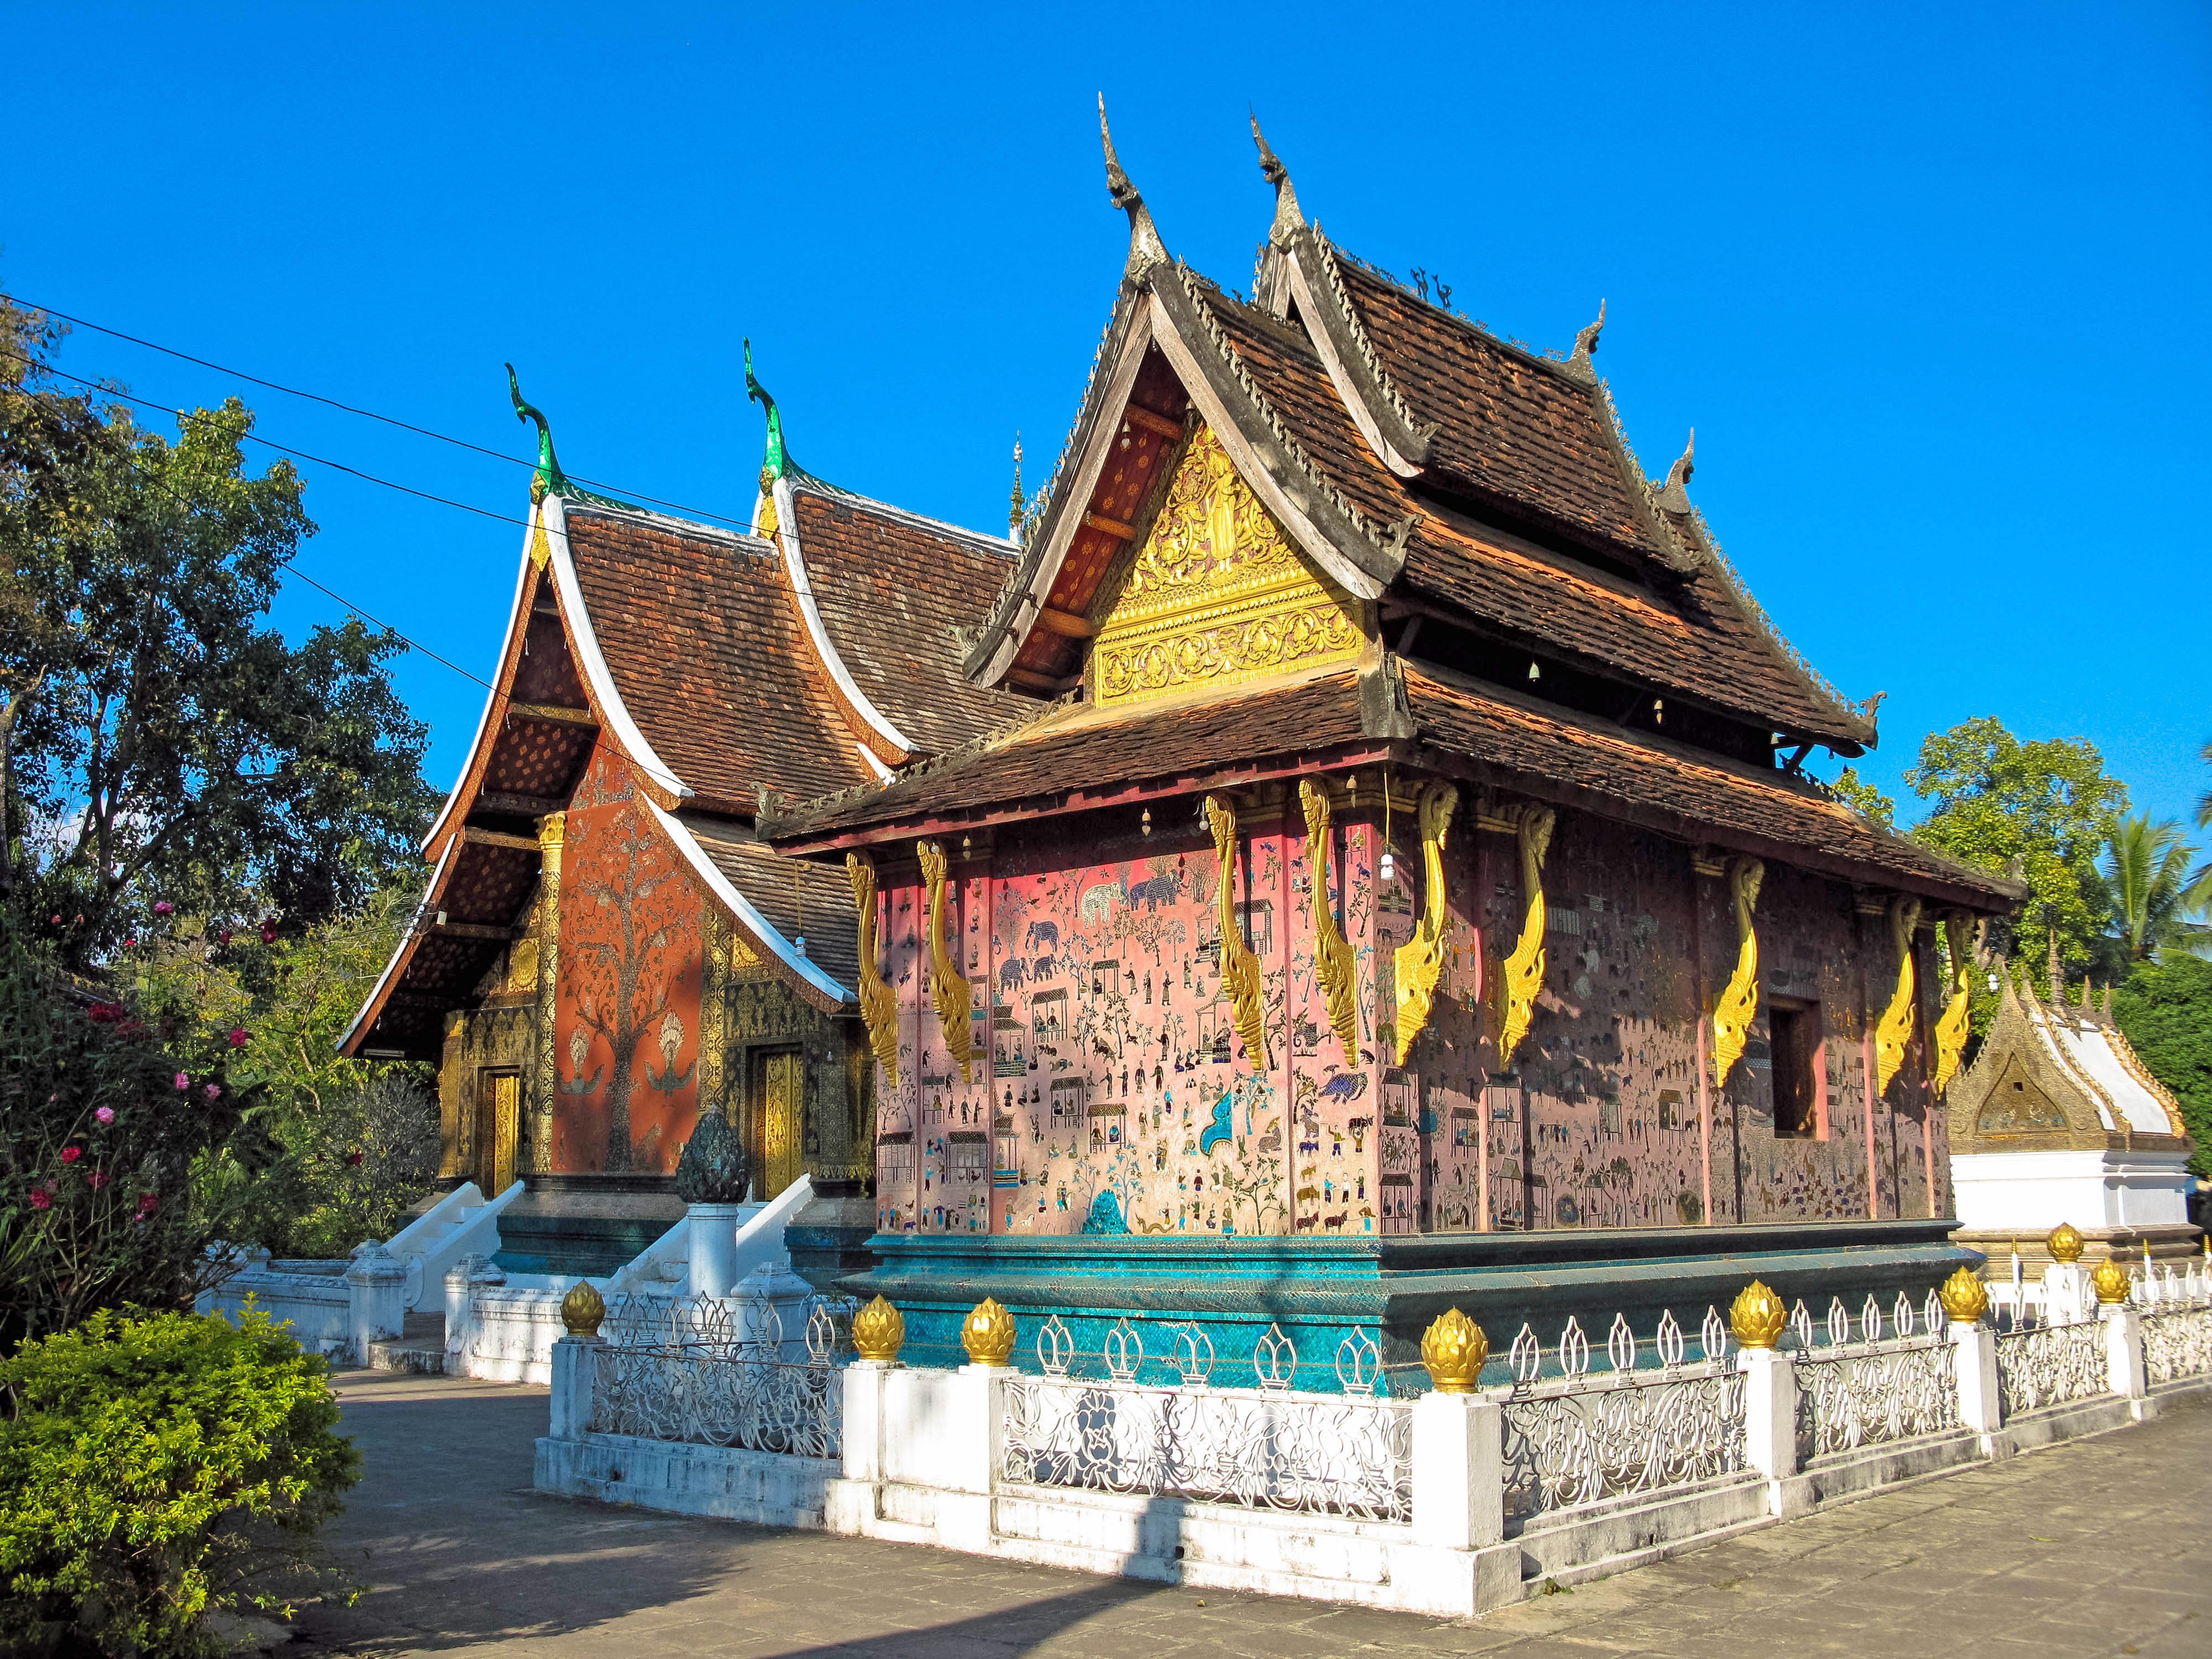
building, buddhist, asia, colorful, place of worship, temple, shrine, culture, chinese architecture, laos, pagoda, wat, luang prabang, hindu temple, indo china, historic site, shinto shrine